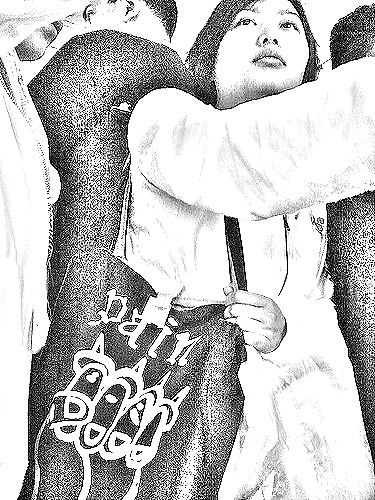
Portrait style: Sketch Portrait